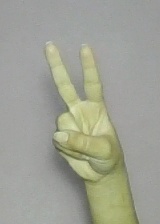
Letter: taa